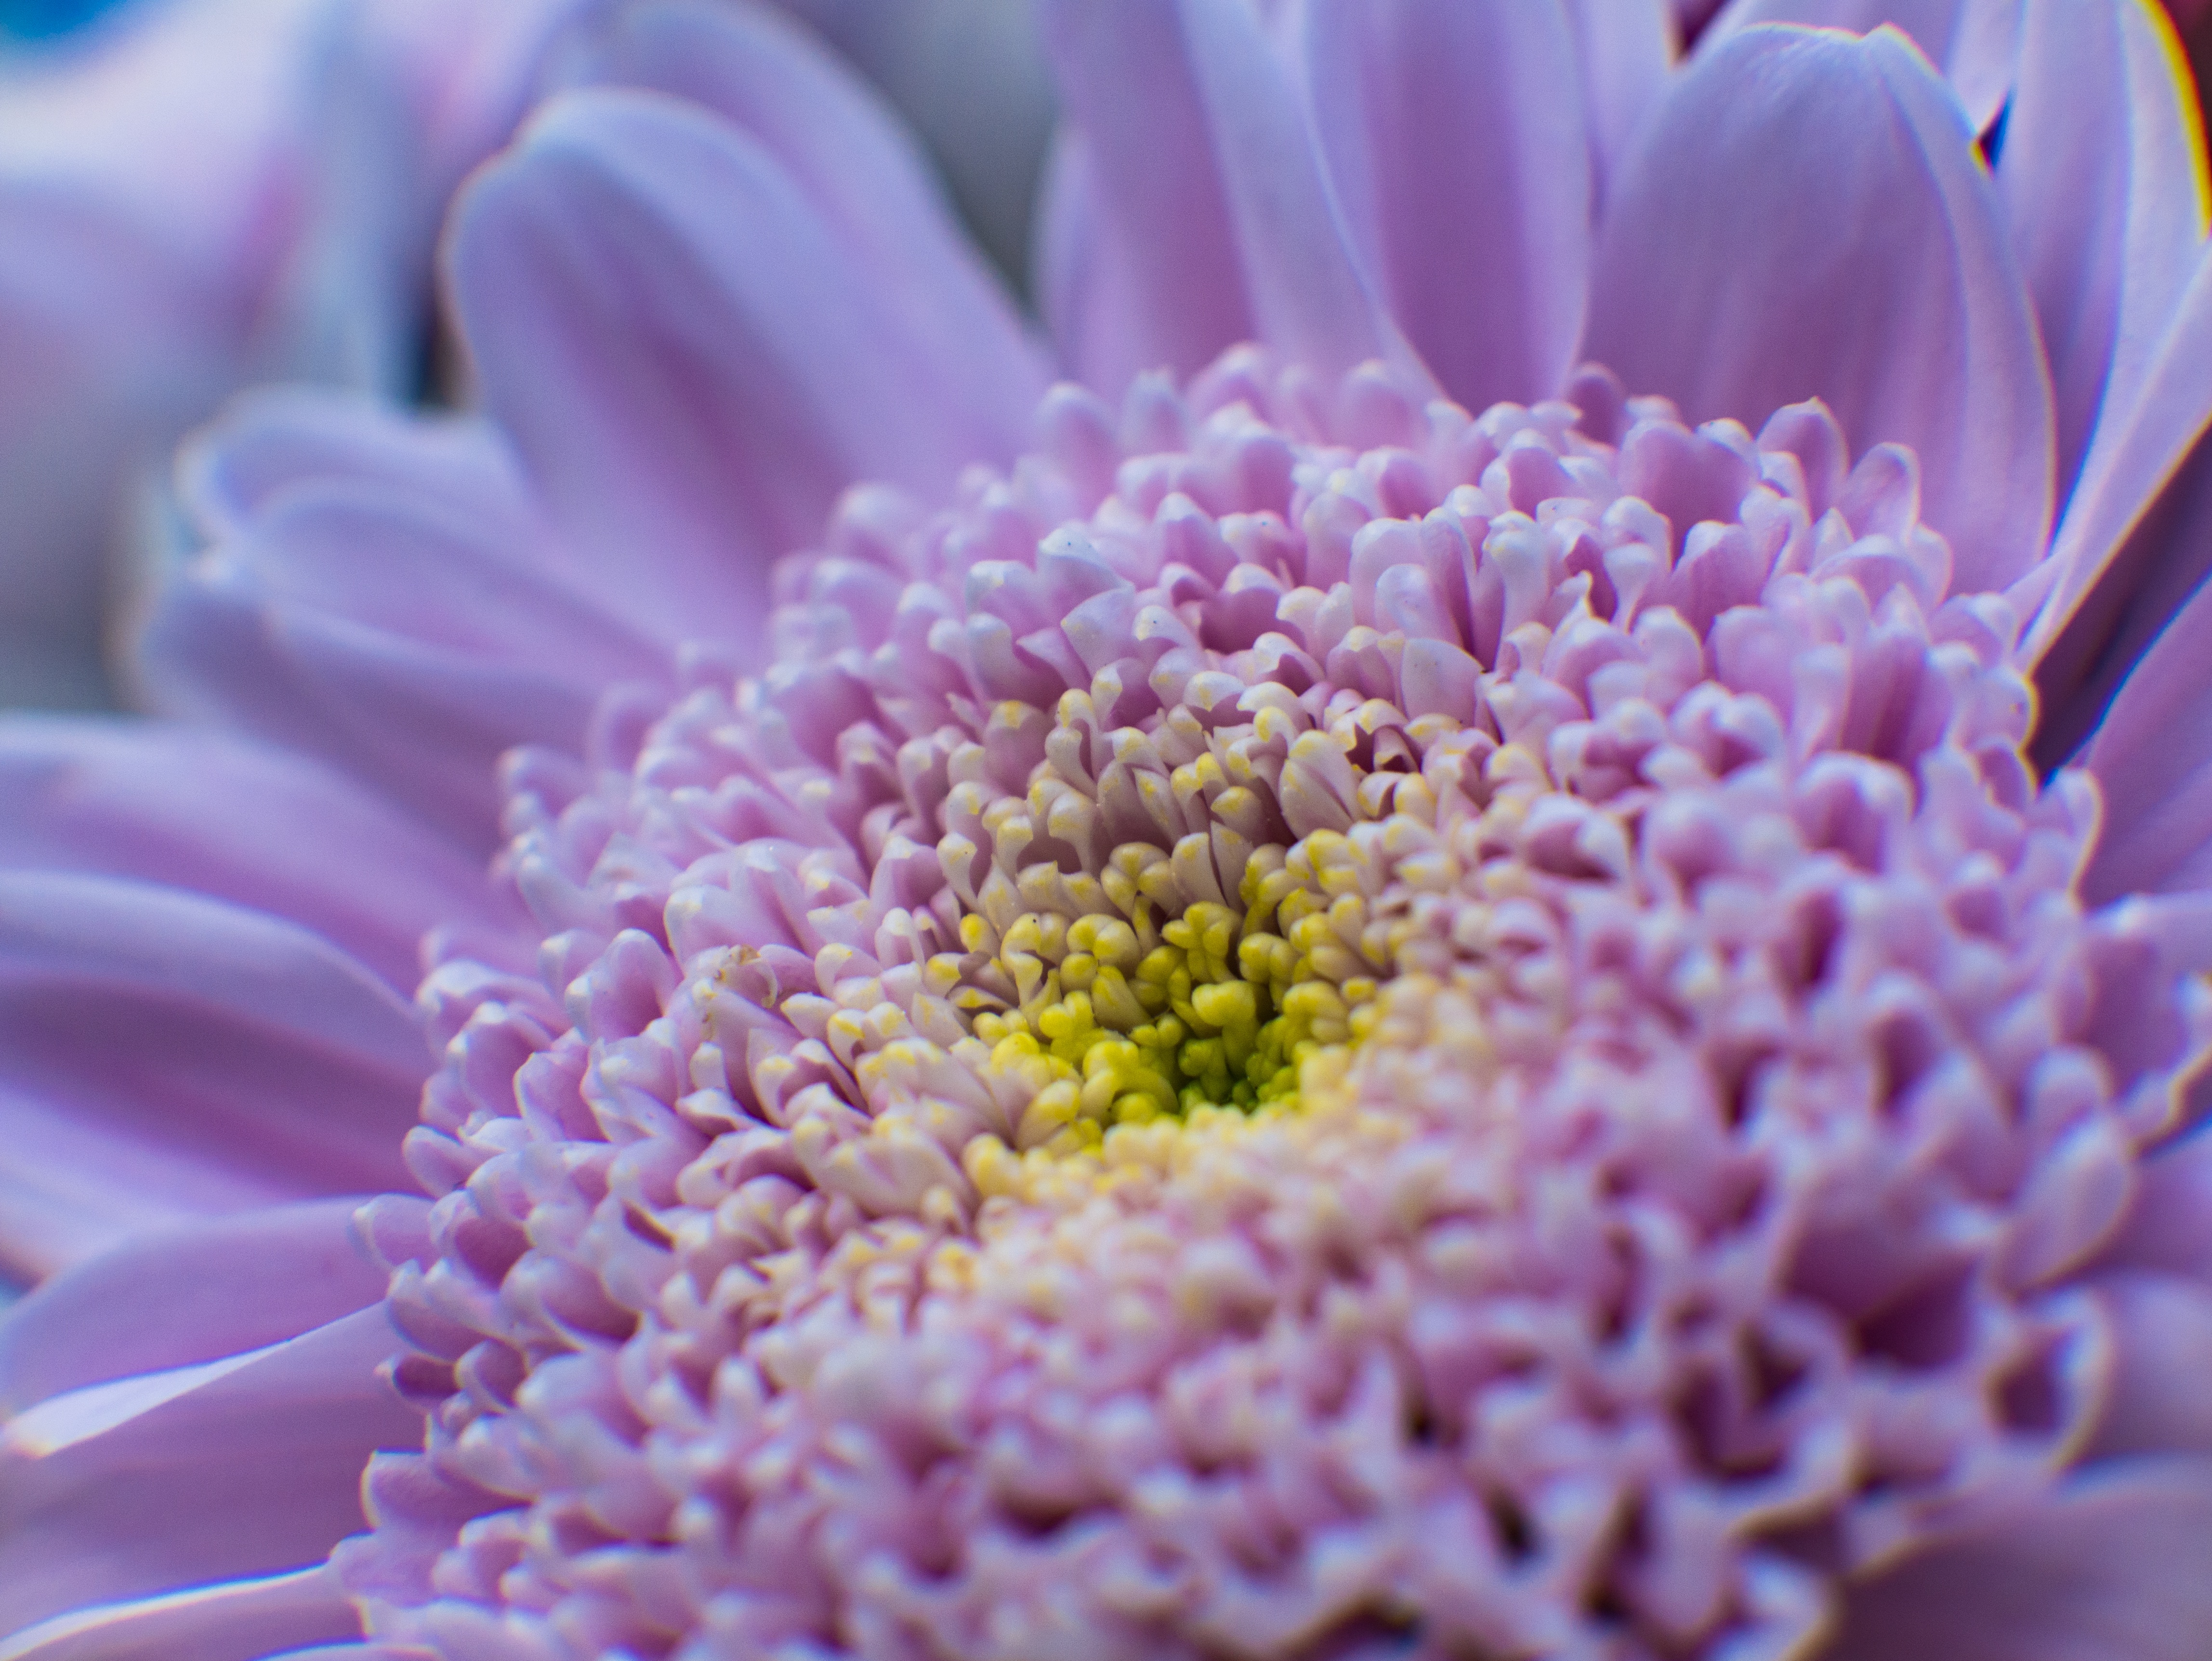
blossom, plant, photography, flower, purple, petal, floral, pollen, macro, botany, flora, close up, macro photography, flowering plant, daisy family, land plant, chrysanths